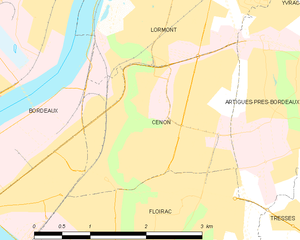
Cenon est une commune du Sud-Ouest de la France située dans le département de la Gironde, en région Nouvelle-Aquitaine, ses habitants sont appelés les Cenonnais. Cenon est constitué de plusieurs quartiers comme la Marègue, la Saraillère, Beausite et le quartier le plus sensible et le plus dangereux de Cenon qui est « Palmer ».